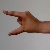
The image shows a hand gesture representing the letter 'Z' in Indian Sign Language.